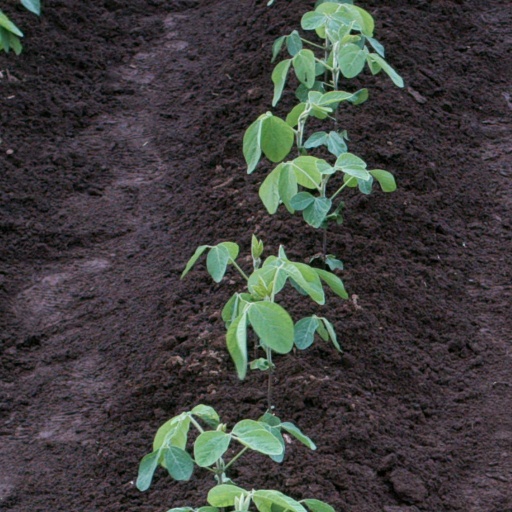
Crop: soybean